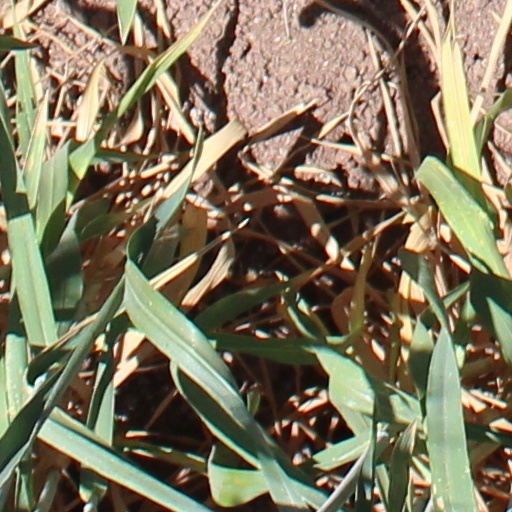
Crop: wheat